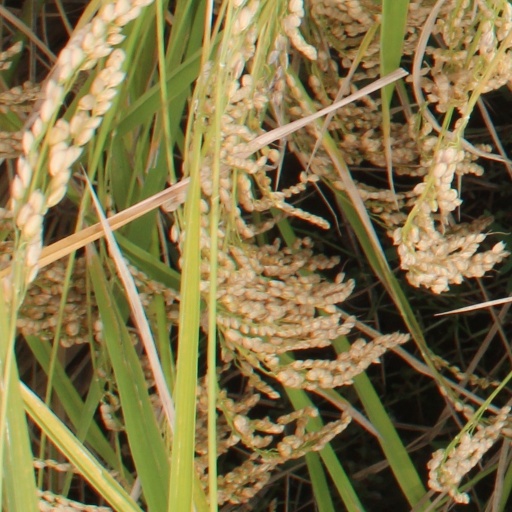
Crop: rice